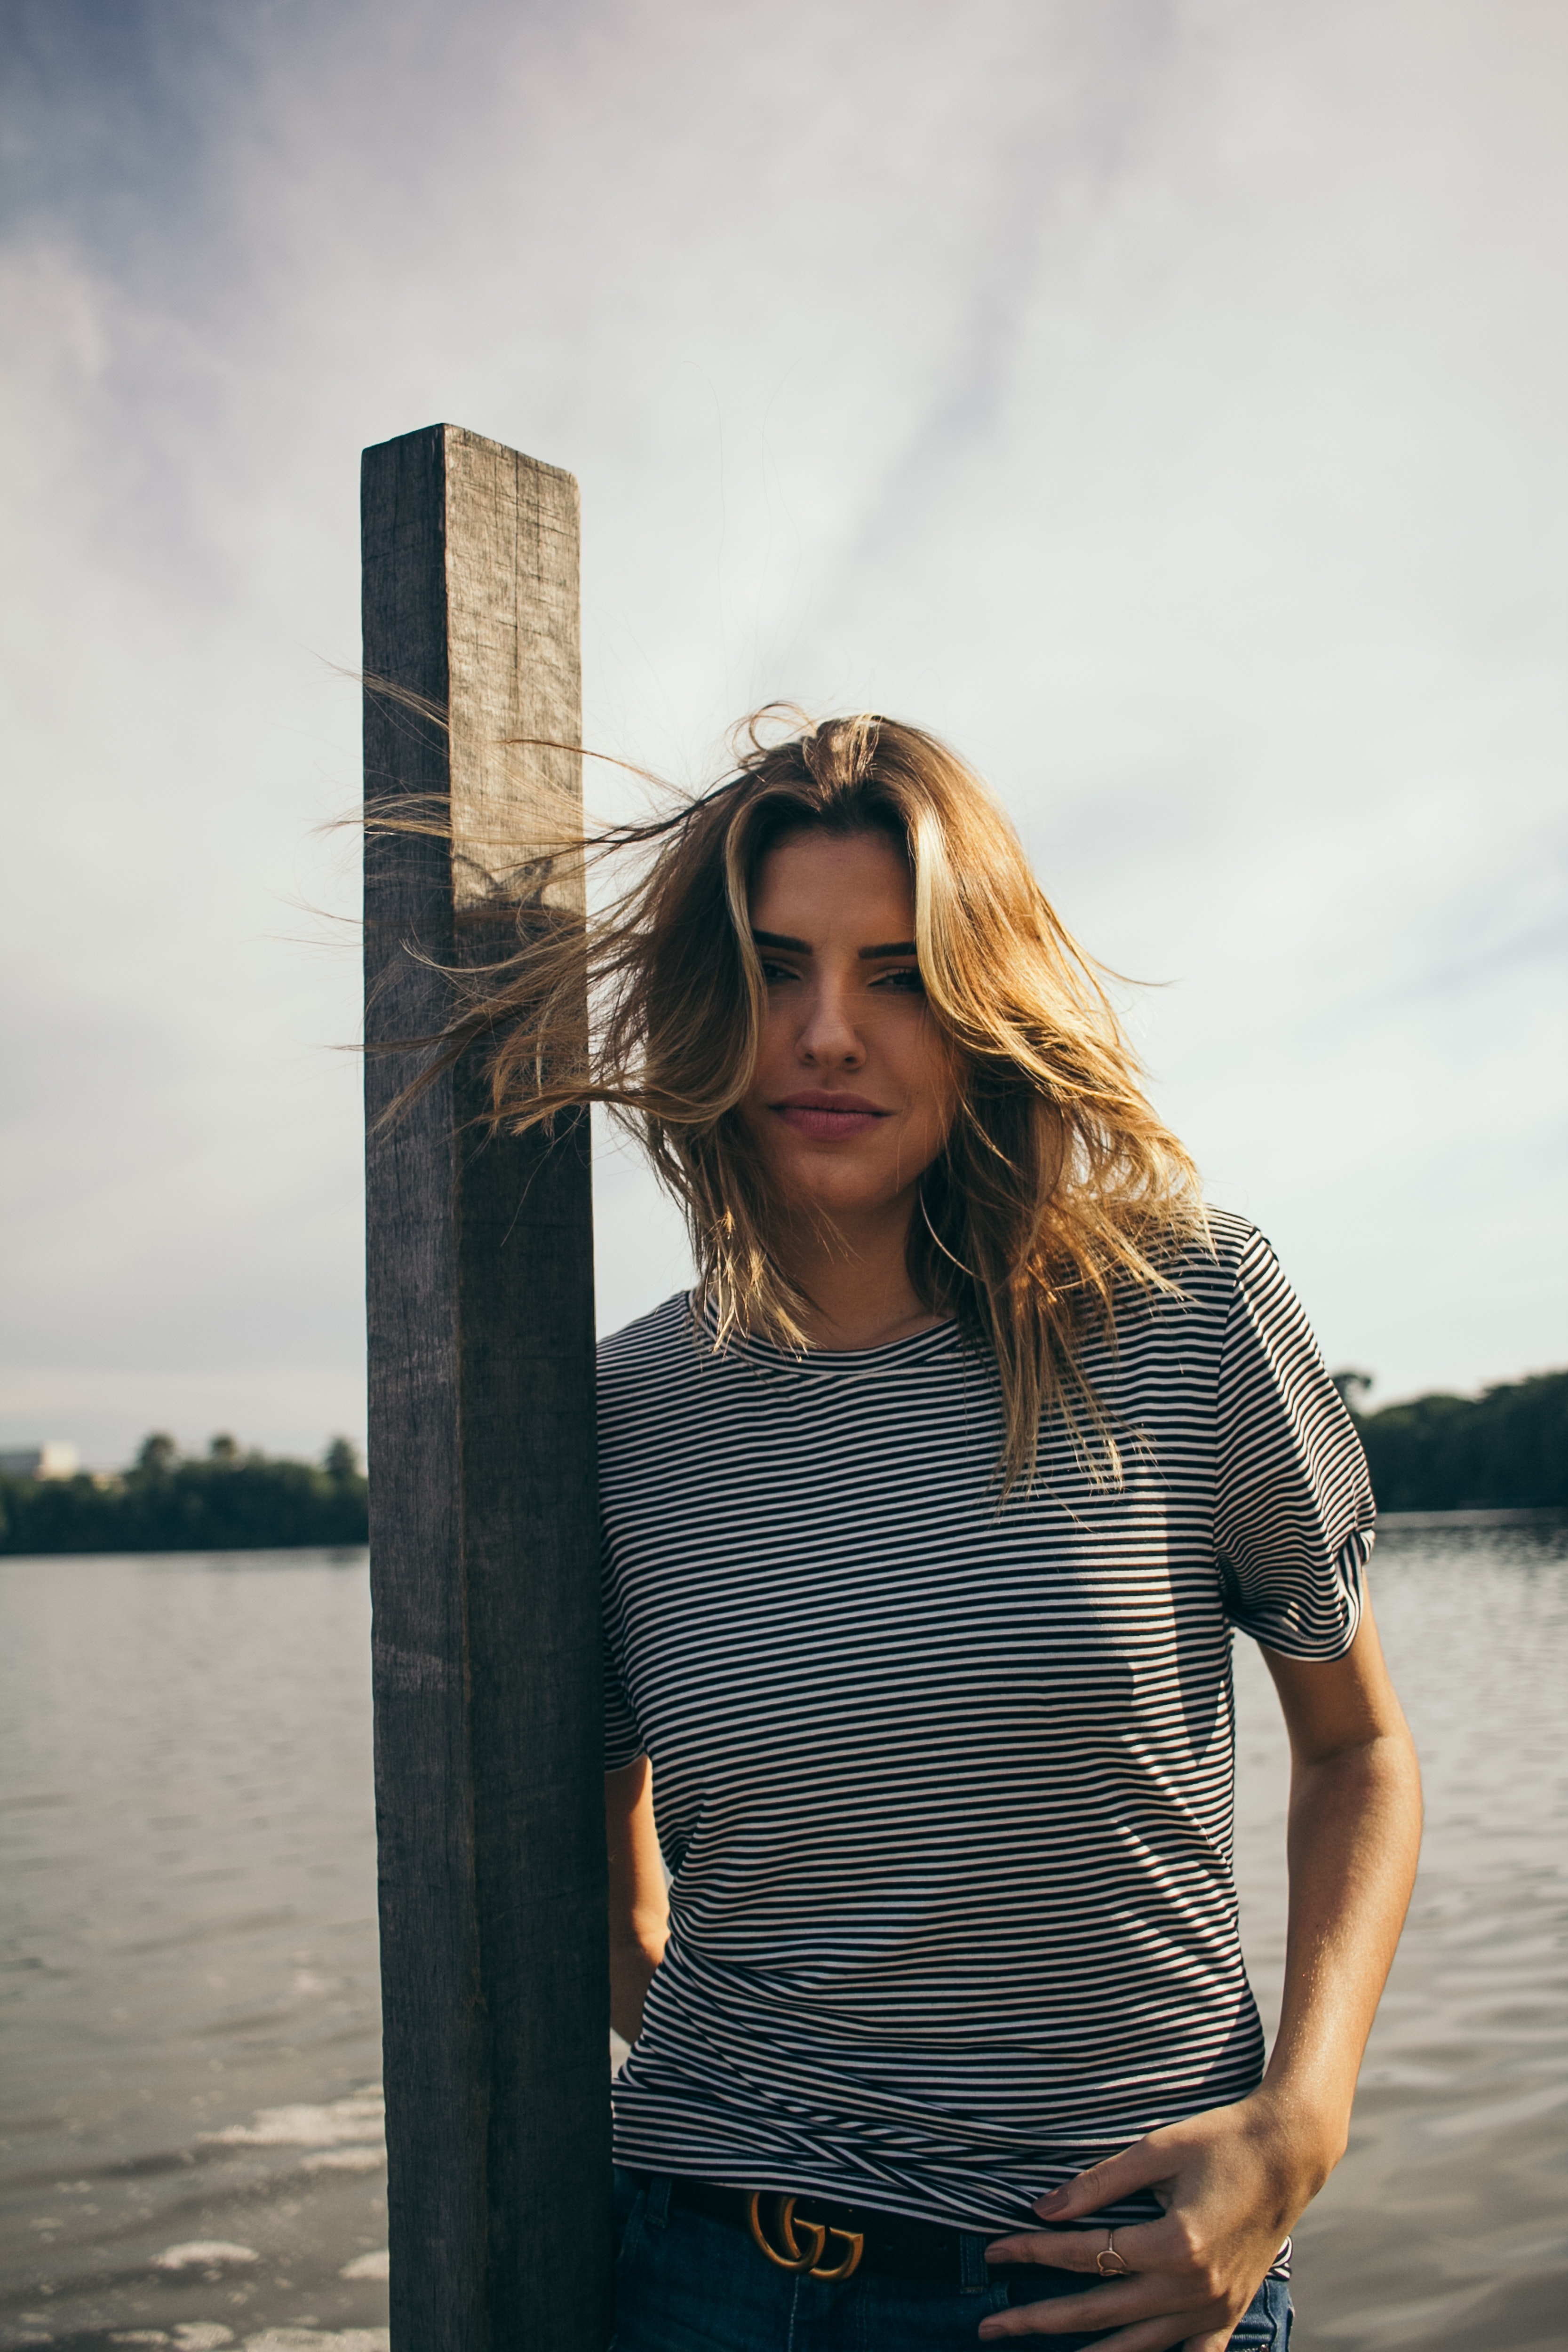
water, blue, beauty, fashion, photography, long hair, eye, blond, summer, vacation, sea, smile, photo shoot, dress, happy, brown hair, tourism, flash photography, glasses